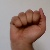
The image shows a hand gesture representing the letter 'A' in Indian Sign Language.